Pakistan Railways

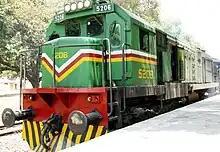
A Pakistan Railways diesel locomotive

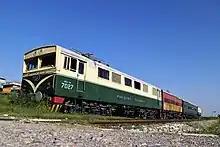
A Pakistan Railways electric locomotive

Pakistan Railways has 190 working diesel-electric locomotives. The average life of the fleet is 25 years, and they are serviced at the Pakistan Locomotive Factory.